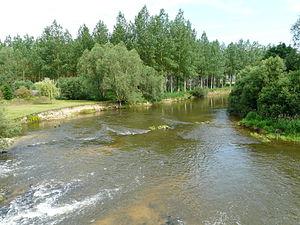
La Meuse à Sorcy-Saint-Martin
Void-Vacon est une commune française située en région Grand Est, dans le sud du département de la Meuse. Ses habitants sont les Vidusiens, du nom du petit cours d'eau, le Vidus, qui traverse la commune avant de se jeter dans la Meuse.